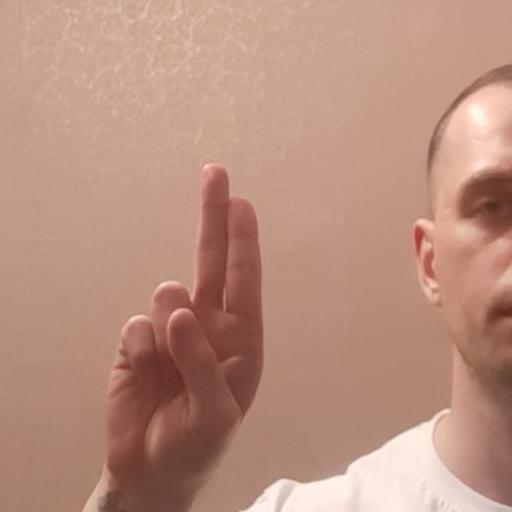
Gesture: two_up